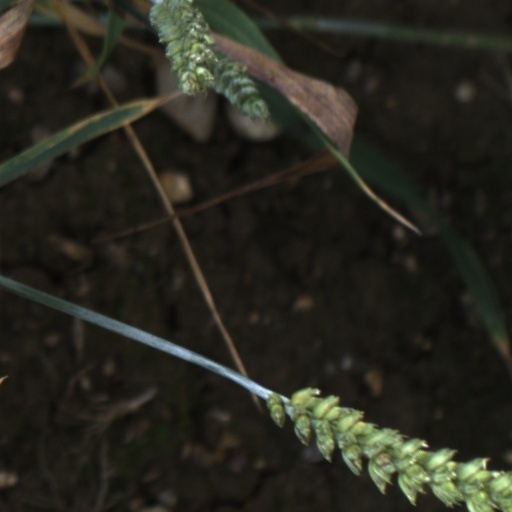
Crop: wheat